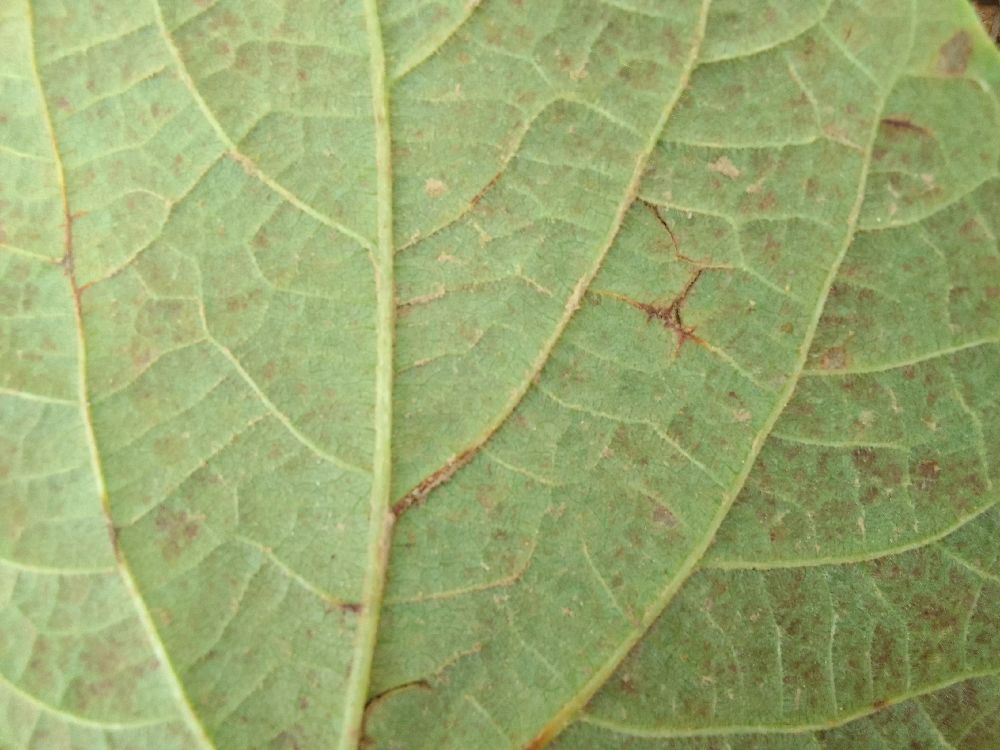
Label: anthracnose